Eugen Jettel

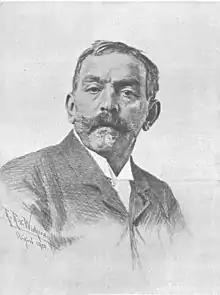
Portrait by

Richard Alfred Eugen Jettel (20 March 1845 – 27 August 1901) was a painter, producing mainly landscapes. He was from Austria-Hungary. He studied at the Vienna Academy and moved to Paris in 1873, before moving back to Vienna in 1897 and serving as a co-founder of the Vienna Secession. He was made a Knight of the Légion d'honneur in 1898.